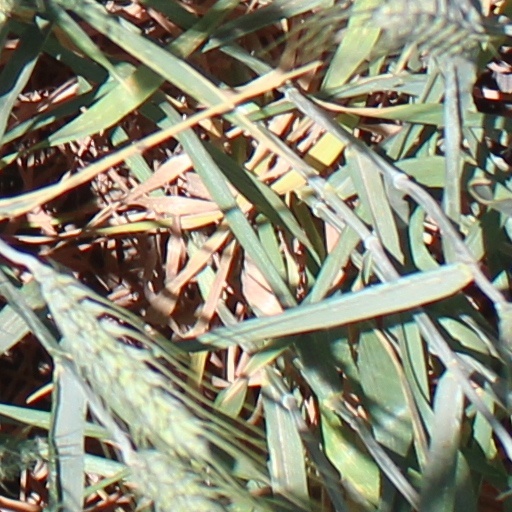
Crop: wheat